Loras Joseph Watters

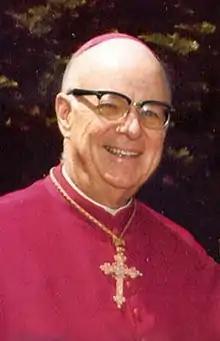

Loras Joseph Watters (October 14, 1915 – March 30, 2009) was an American bishop of the Catholic Church. He served as an auxiliary bishop in the Archdiocese of Dubuque from 1965 to 1969, and as the fifth Bishop of Winona from 1969 to 1986.